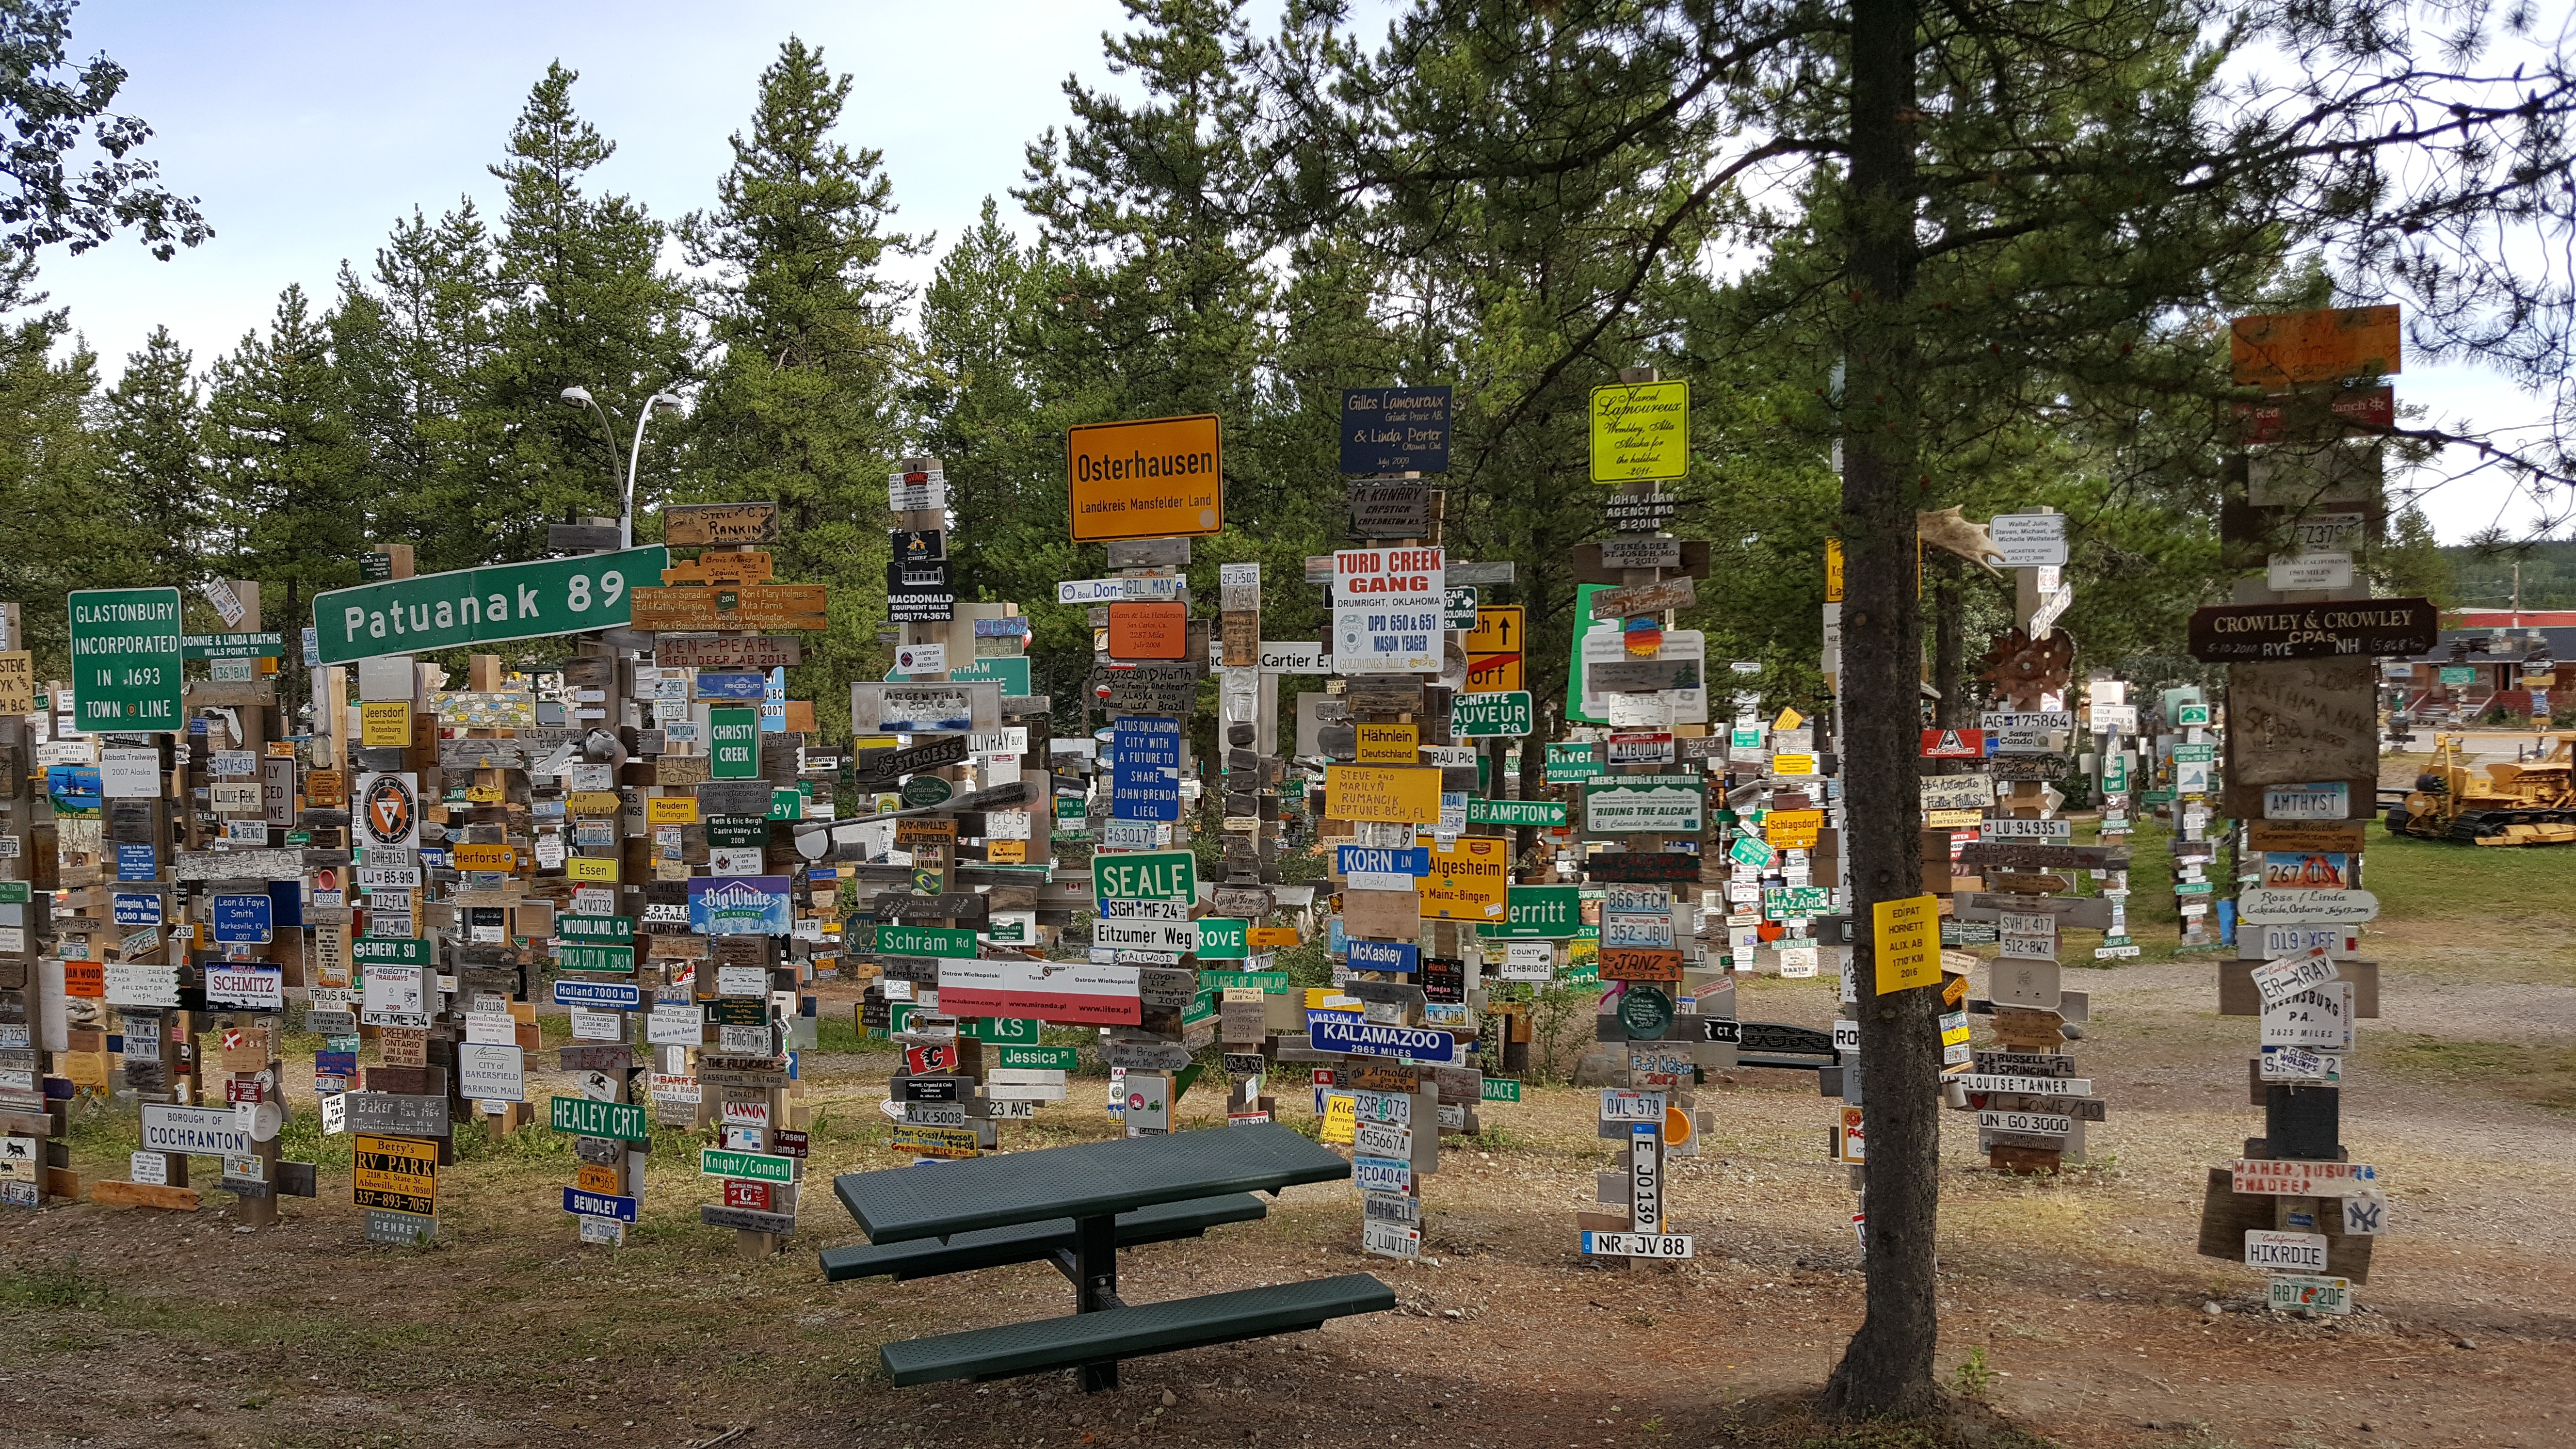
town, city, tourist, travel, tourism, public space, yukon, signpost, signs, alaska, neighbourhood, residential area, human settlement, signpost forest, watson lake, alaska highway